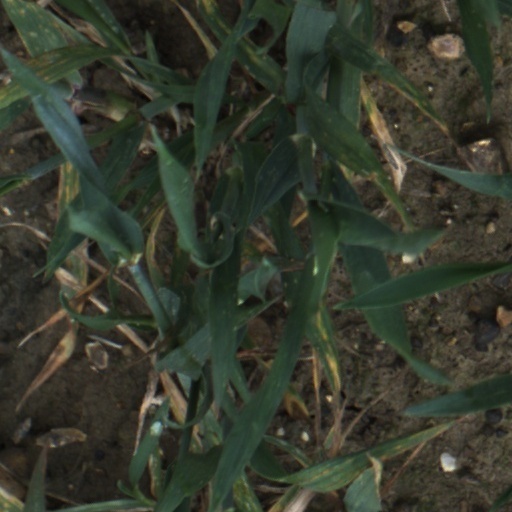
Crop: wheat